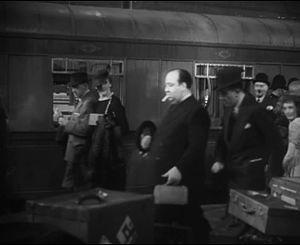
Au centre de l'écran fumant une cigarette
Alfred Hitchcock avait pour habitude de faire des caméos dans ses propres films. Ceux-ci sont devenus un trait caractéristique du réalisateur.